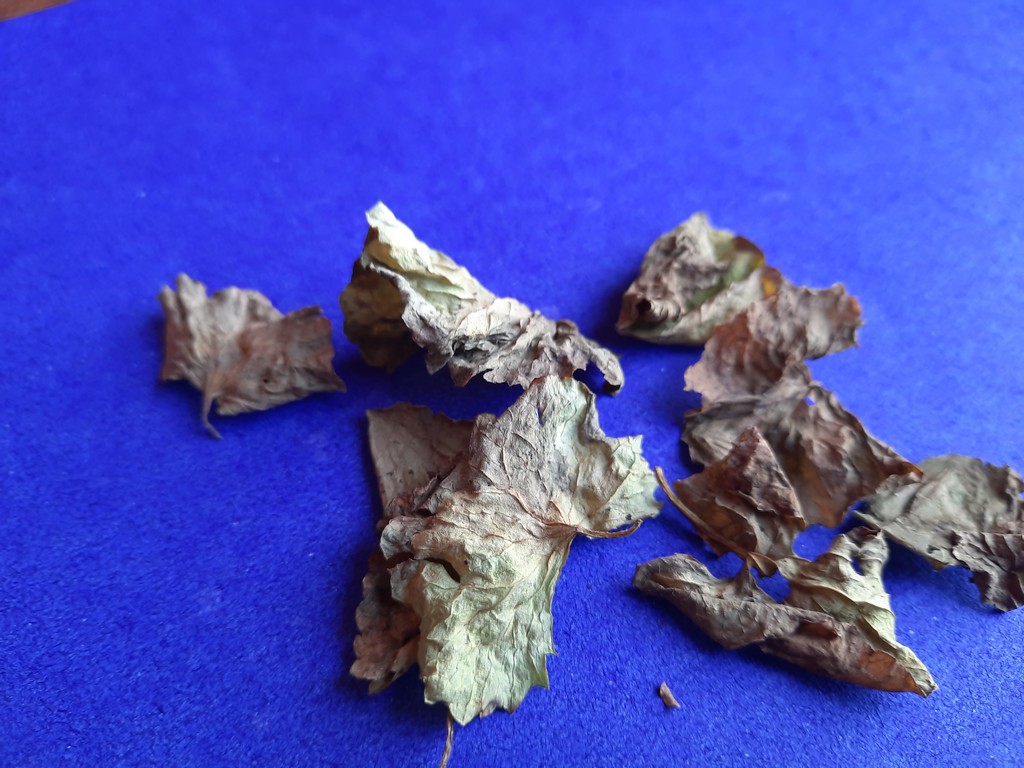
Label: Dried